Gillingham railway station (Dorset)

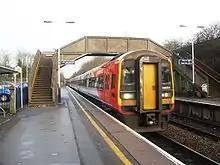

South Western Railway operate hourly services between London Waterloo and Exeter St Davids.